Brian Fortuna

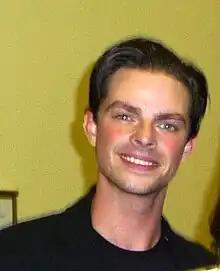
Brian Fortuna in November 16, 2008

Brian Fortuna (born September 20, 1982) is an American professional ballroom dancer, choreographer and instructor.